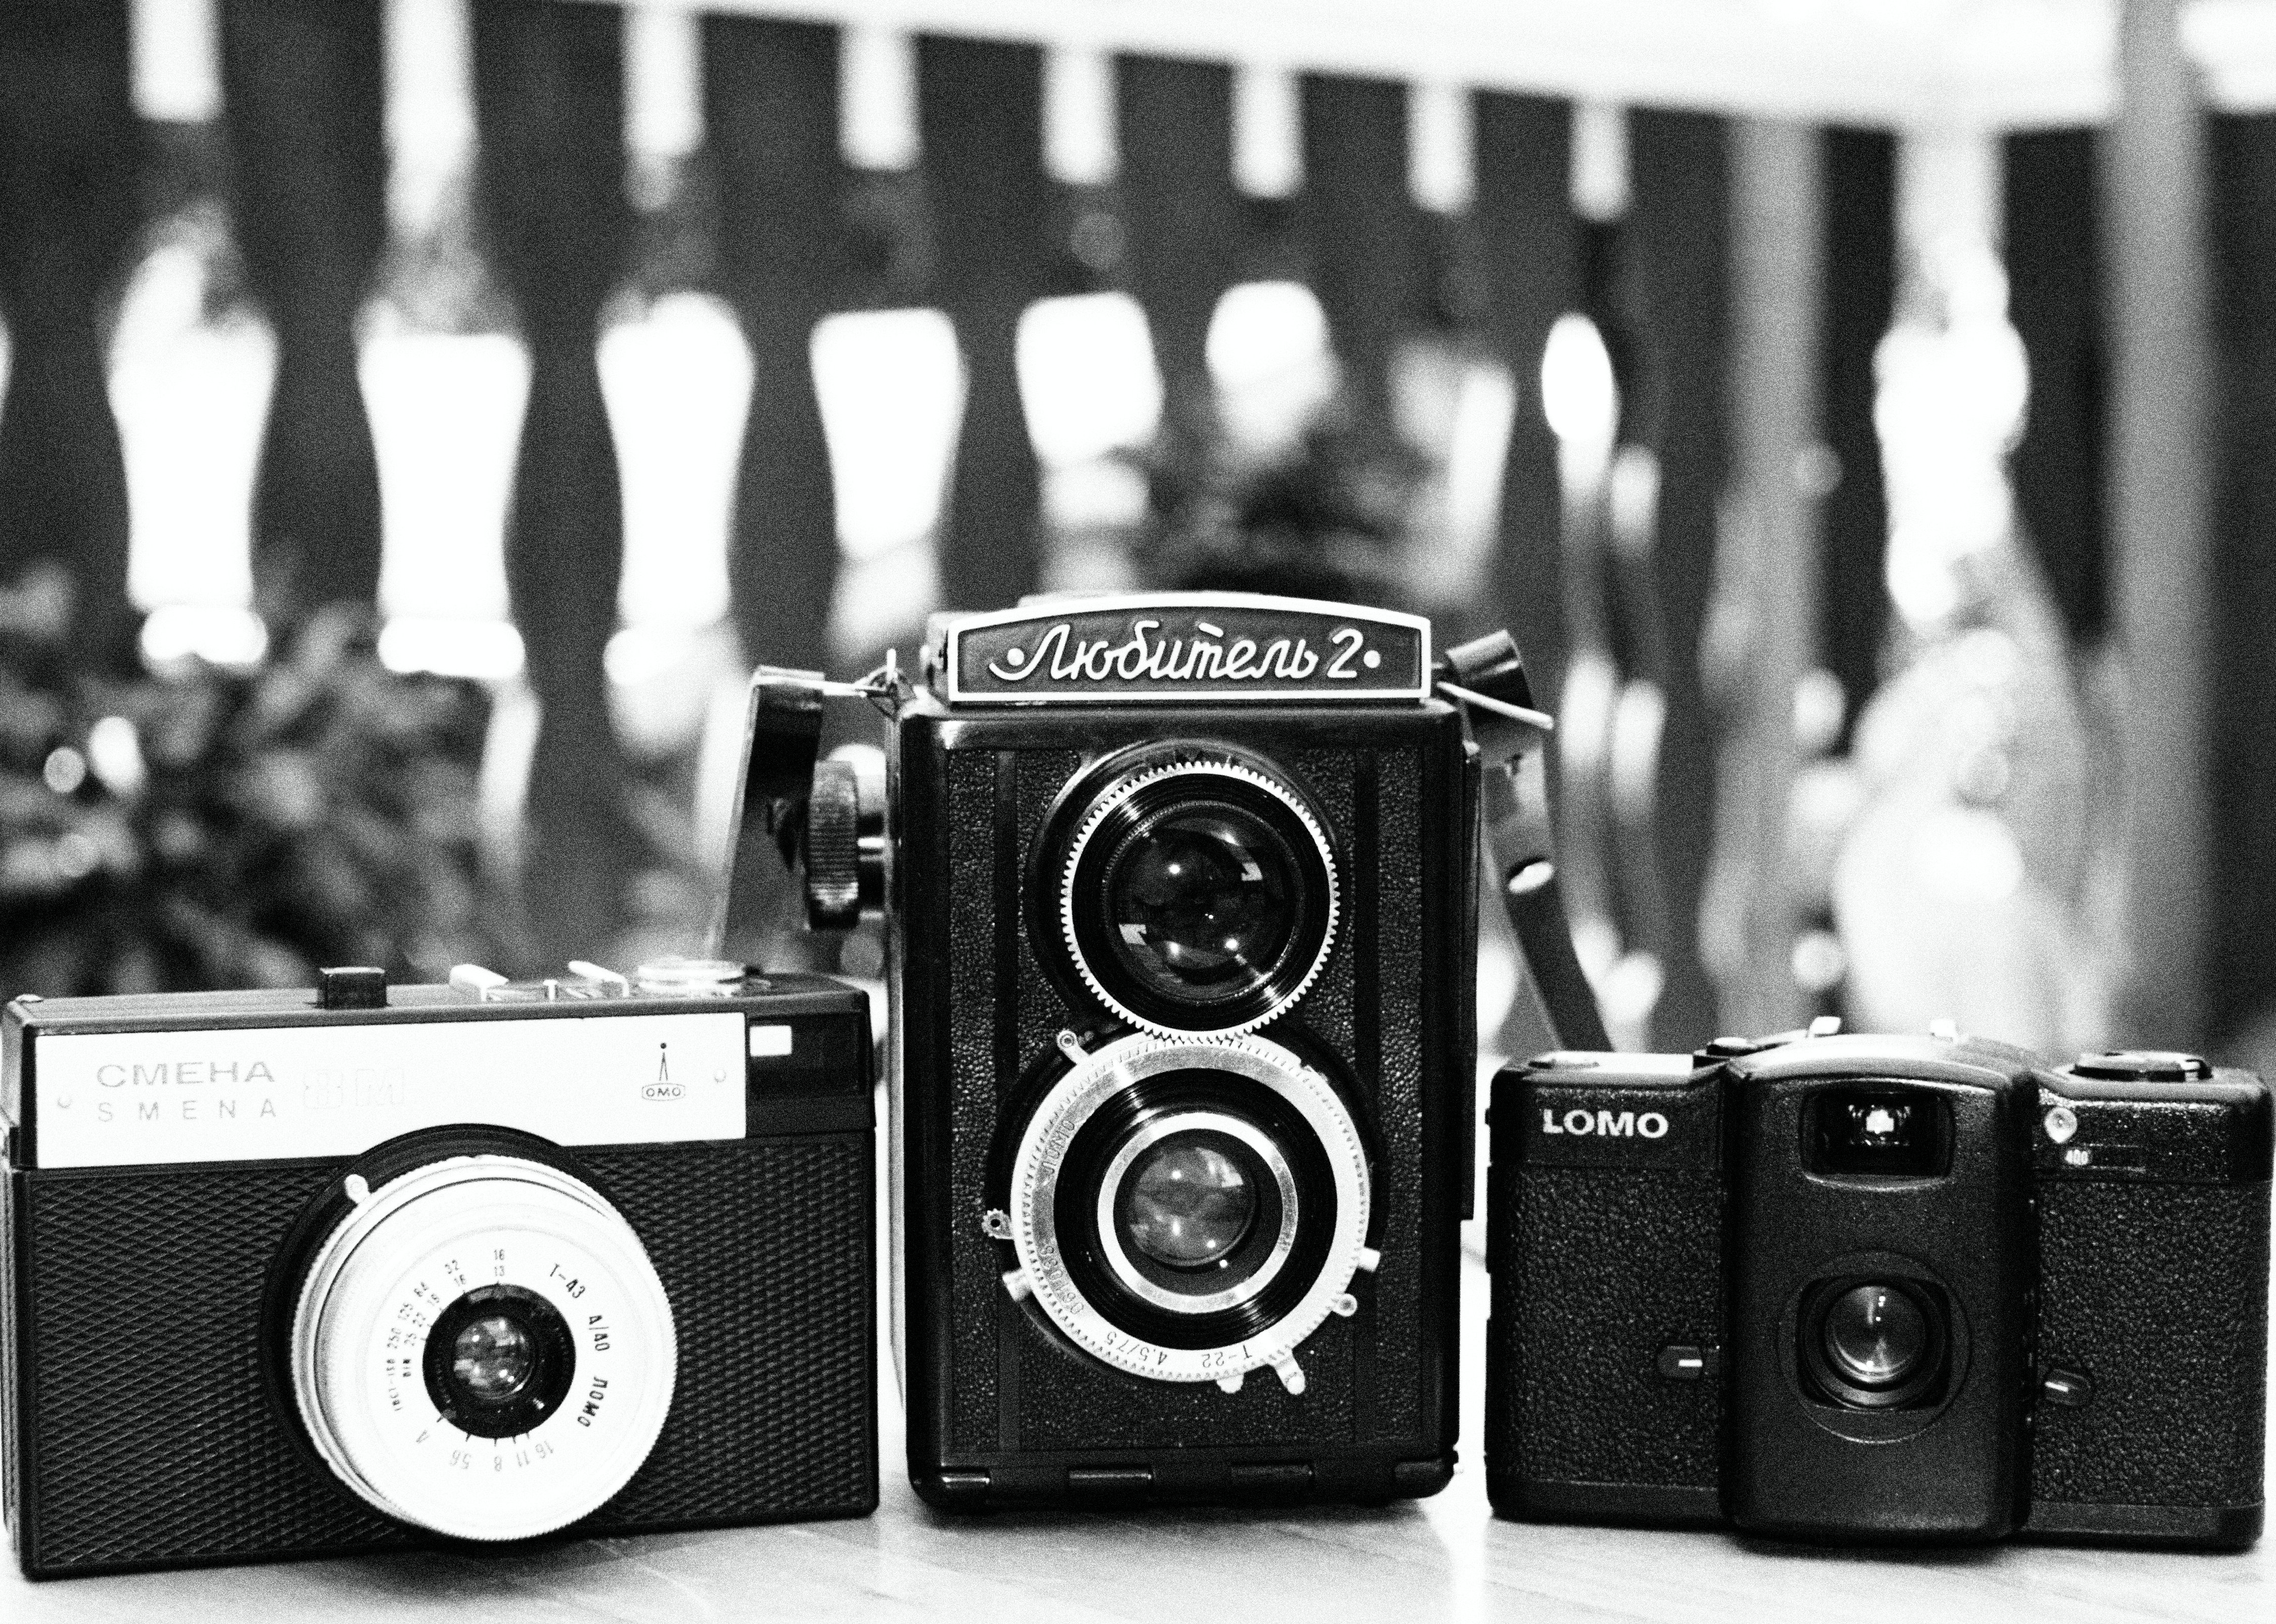
black and white, camera, photography, black, monochrome, reflex camera, digital camera, photograph, lomo, smena8m, lca, cameracollection, lubitel2, monochrome photography, digital slr, single lens reflex camera, cameras optics, mirrorless interchangeable lens camera